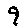
Label: 9